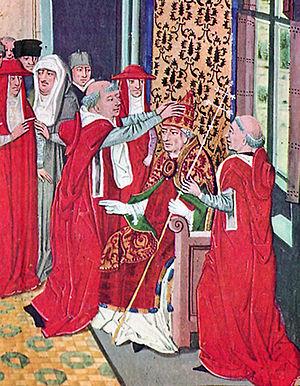
Cité capitale de la Gaule romaine depuis Auguste et à la croisée des chemins du monde romain, Lugdunum accueille dès le IIᵉ siècle les doctrines chrétiennes rapportées d'Asie mineure. Une petite communauté se structure autour d'un premier évêque saint Pothin vers 150. Chronologiquement l'évêché est le premier de la Gaule et par extension de la France actuelle et l'un des premiers de la partie occidentale de l'empire romain après Rome.
Gui de Boulogne ou Guy de Montfort, archevêque de Lyon, cardinal au titre de Sainte-Cécile, puis cardinal-évêque de Porto et Sainte-Ruffine, dit le cardinal de Boulogne.
Le Moyen Âge est une période de l'histoire de l'Europe, s'étendant de la fin du Vᵉ siècle à la fin du XVᵉ siècle, qui débute avec le déclin de l'Empire romain d'Occident et se termine par la Renaissance et les Grandes découvertes. Située entre l'Antiquité et l'époque moderne, la période est subdivisée entre le haut Moyen Âge, le Moyen Âge central et le Moyen Âge tardif.
La Papauté d’Avignon désigne la résidence du pape en Avignon.
Pierre Roger de Beaufort fut le 201ᵉ pape du 30 décembre 1370 à sa mort sous le nom de Grégoire XI. Il fut le dernier pape français.